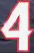
Number: 4